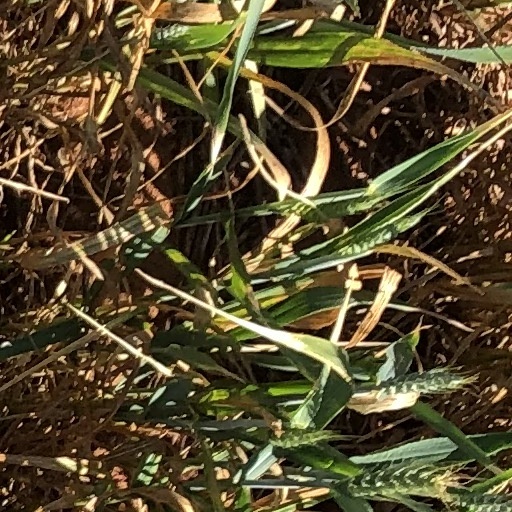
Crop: wheat